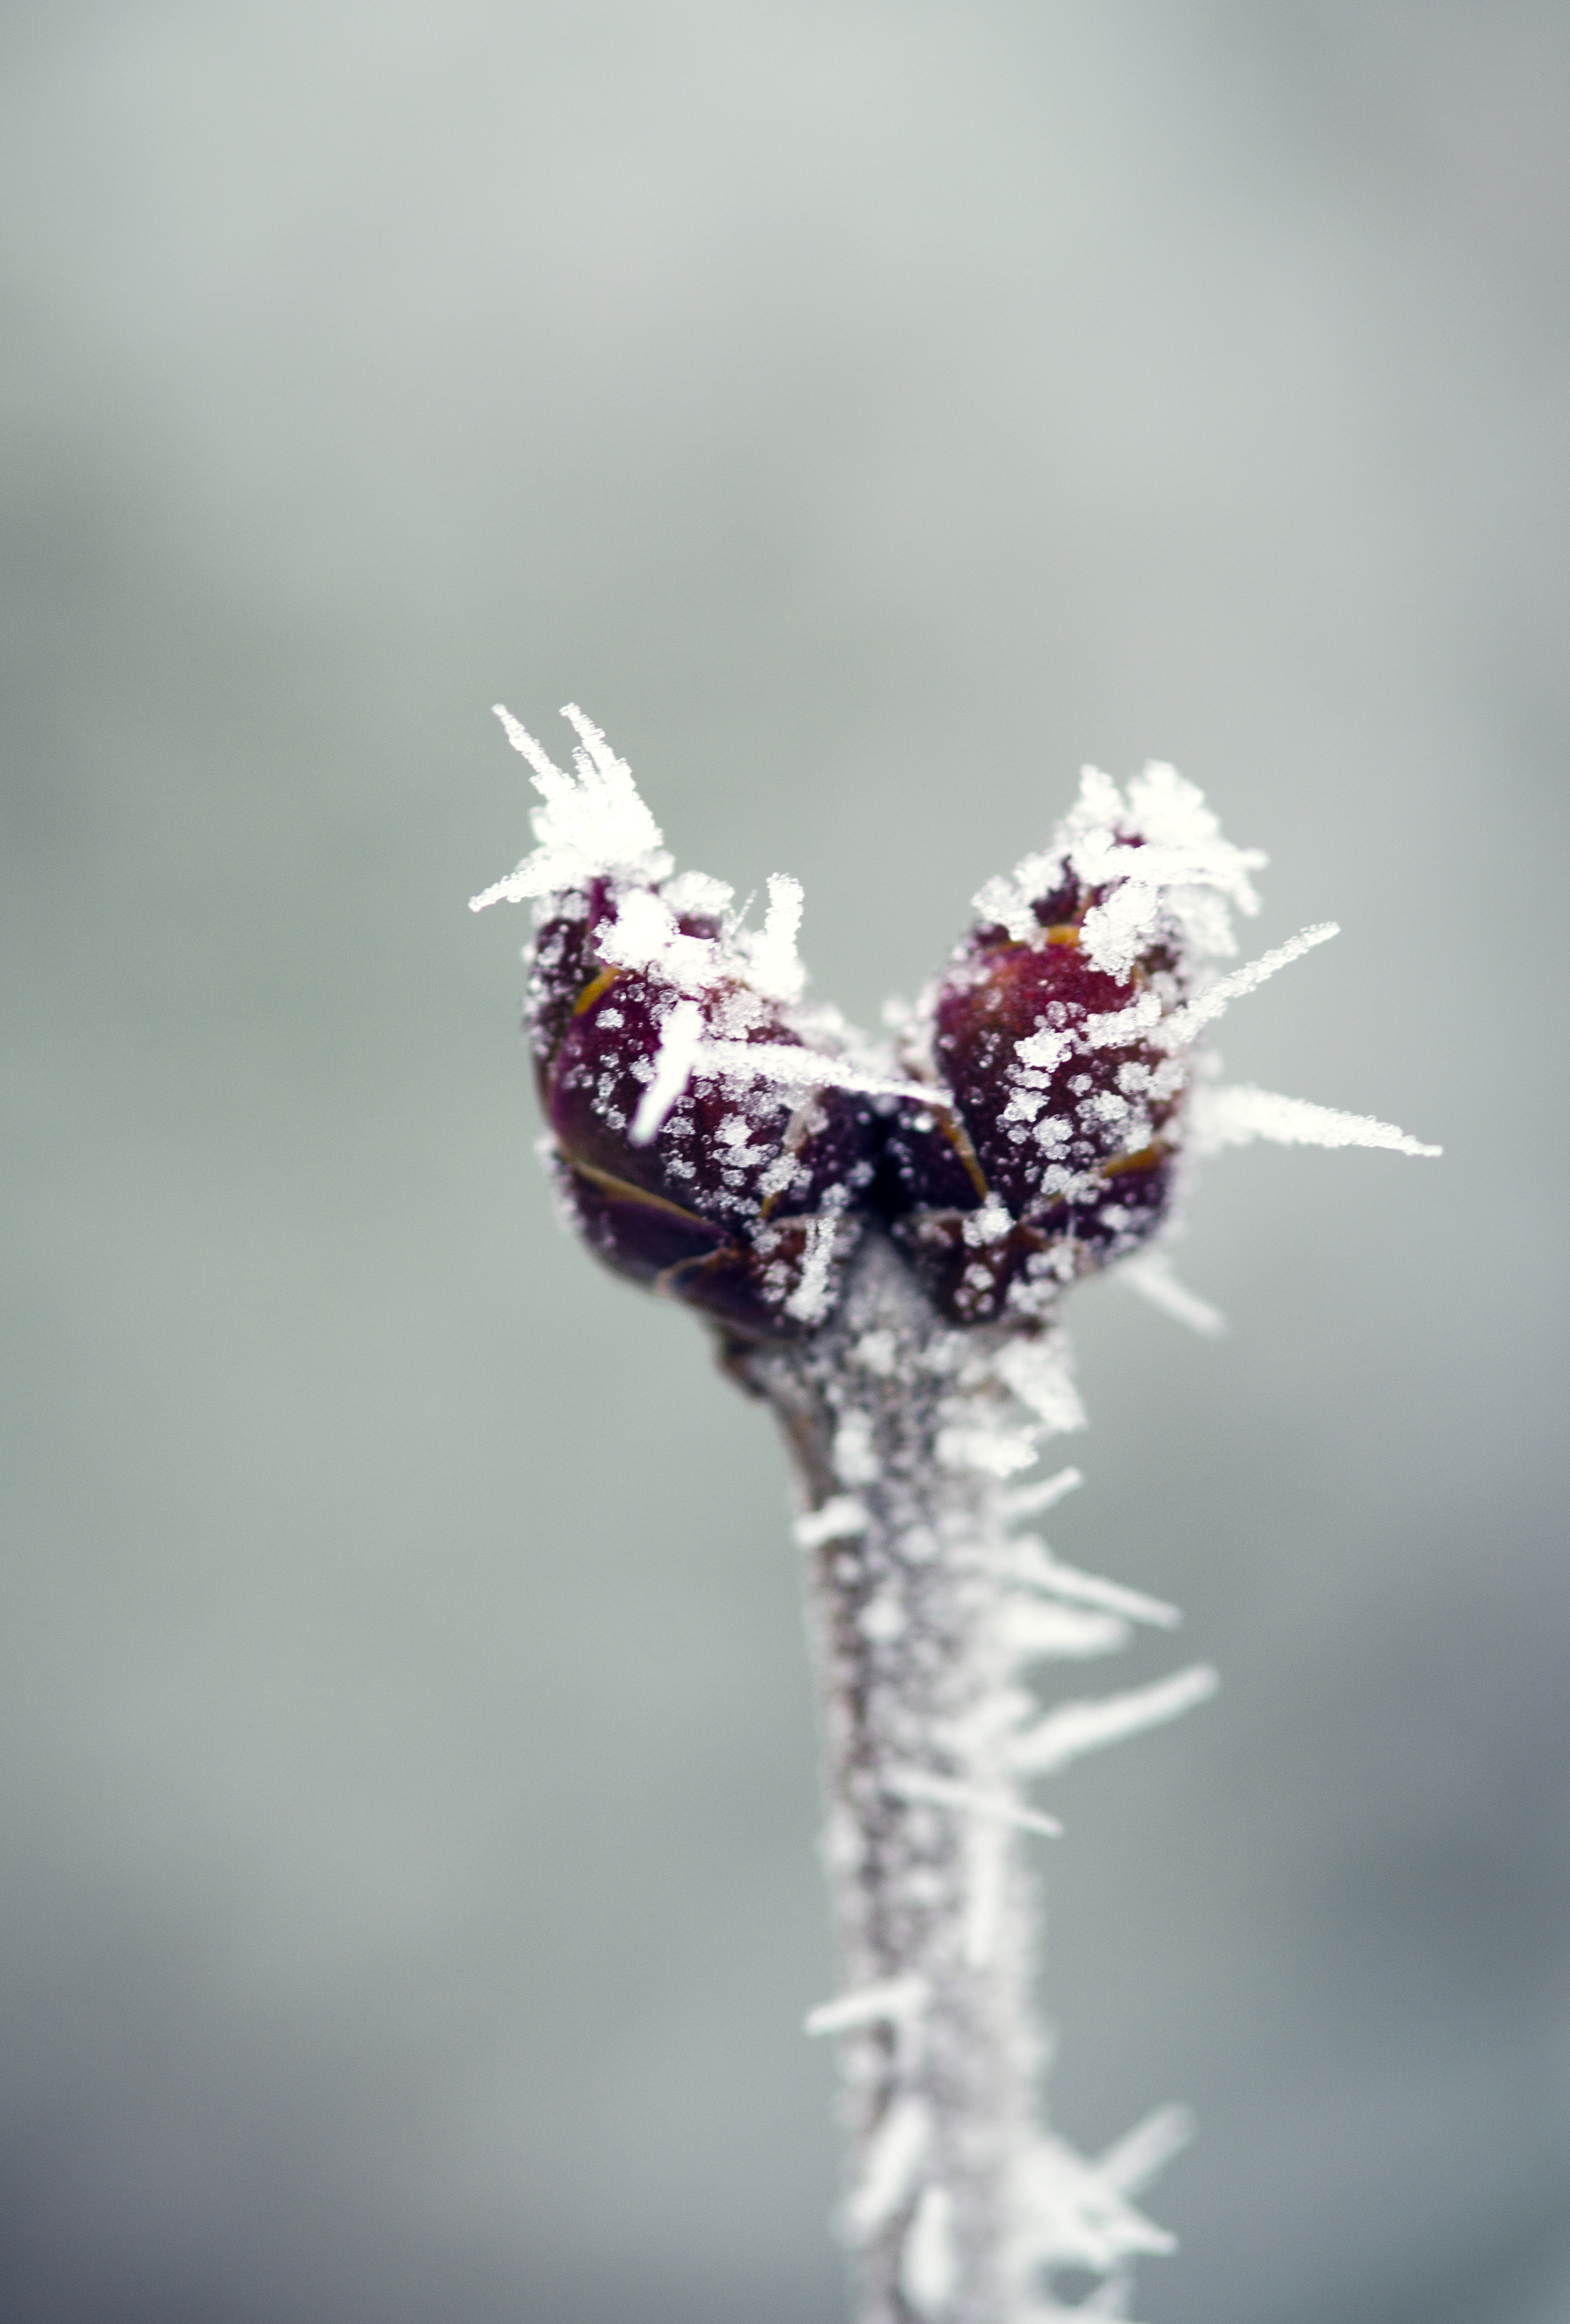
hand, nature, branch, blossom, snow, winter, plant, white, photography, leaf, flower, petal, frost, ice, spring, red, macro, pink, flora, close up, bud, freezing, macro photography